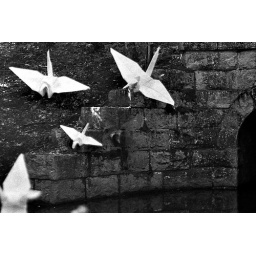
Keeping myself entertained by scanning some old negatives. Double exposure of paper cranes on a desk and a retaining wall.